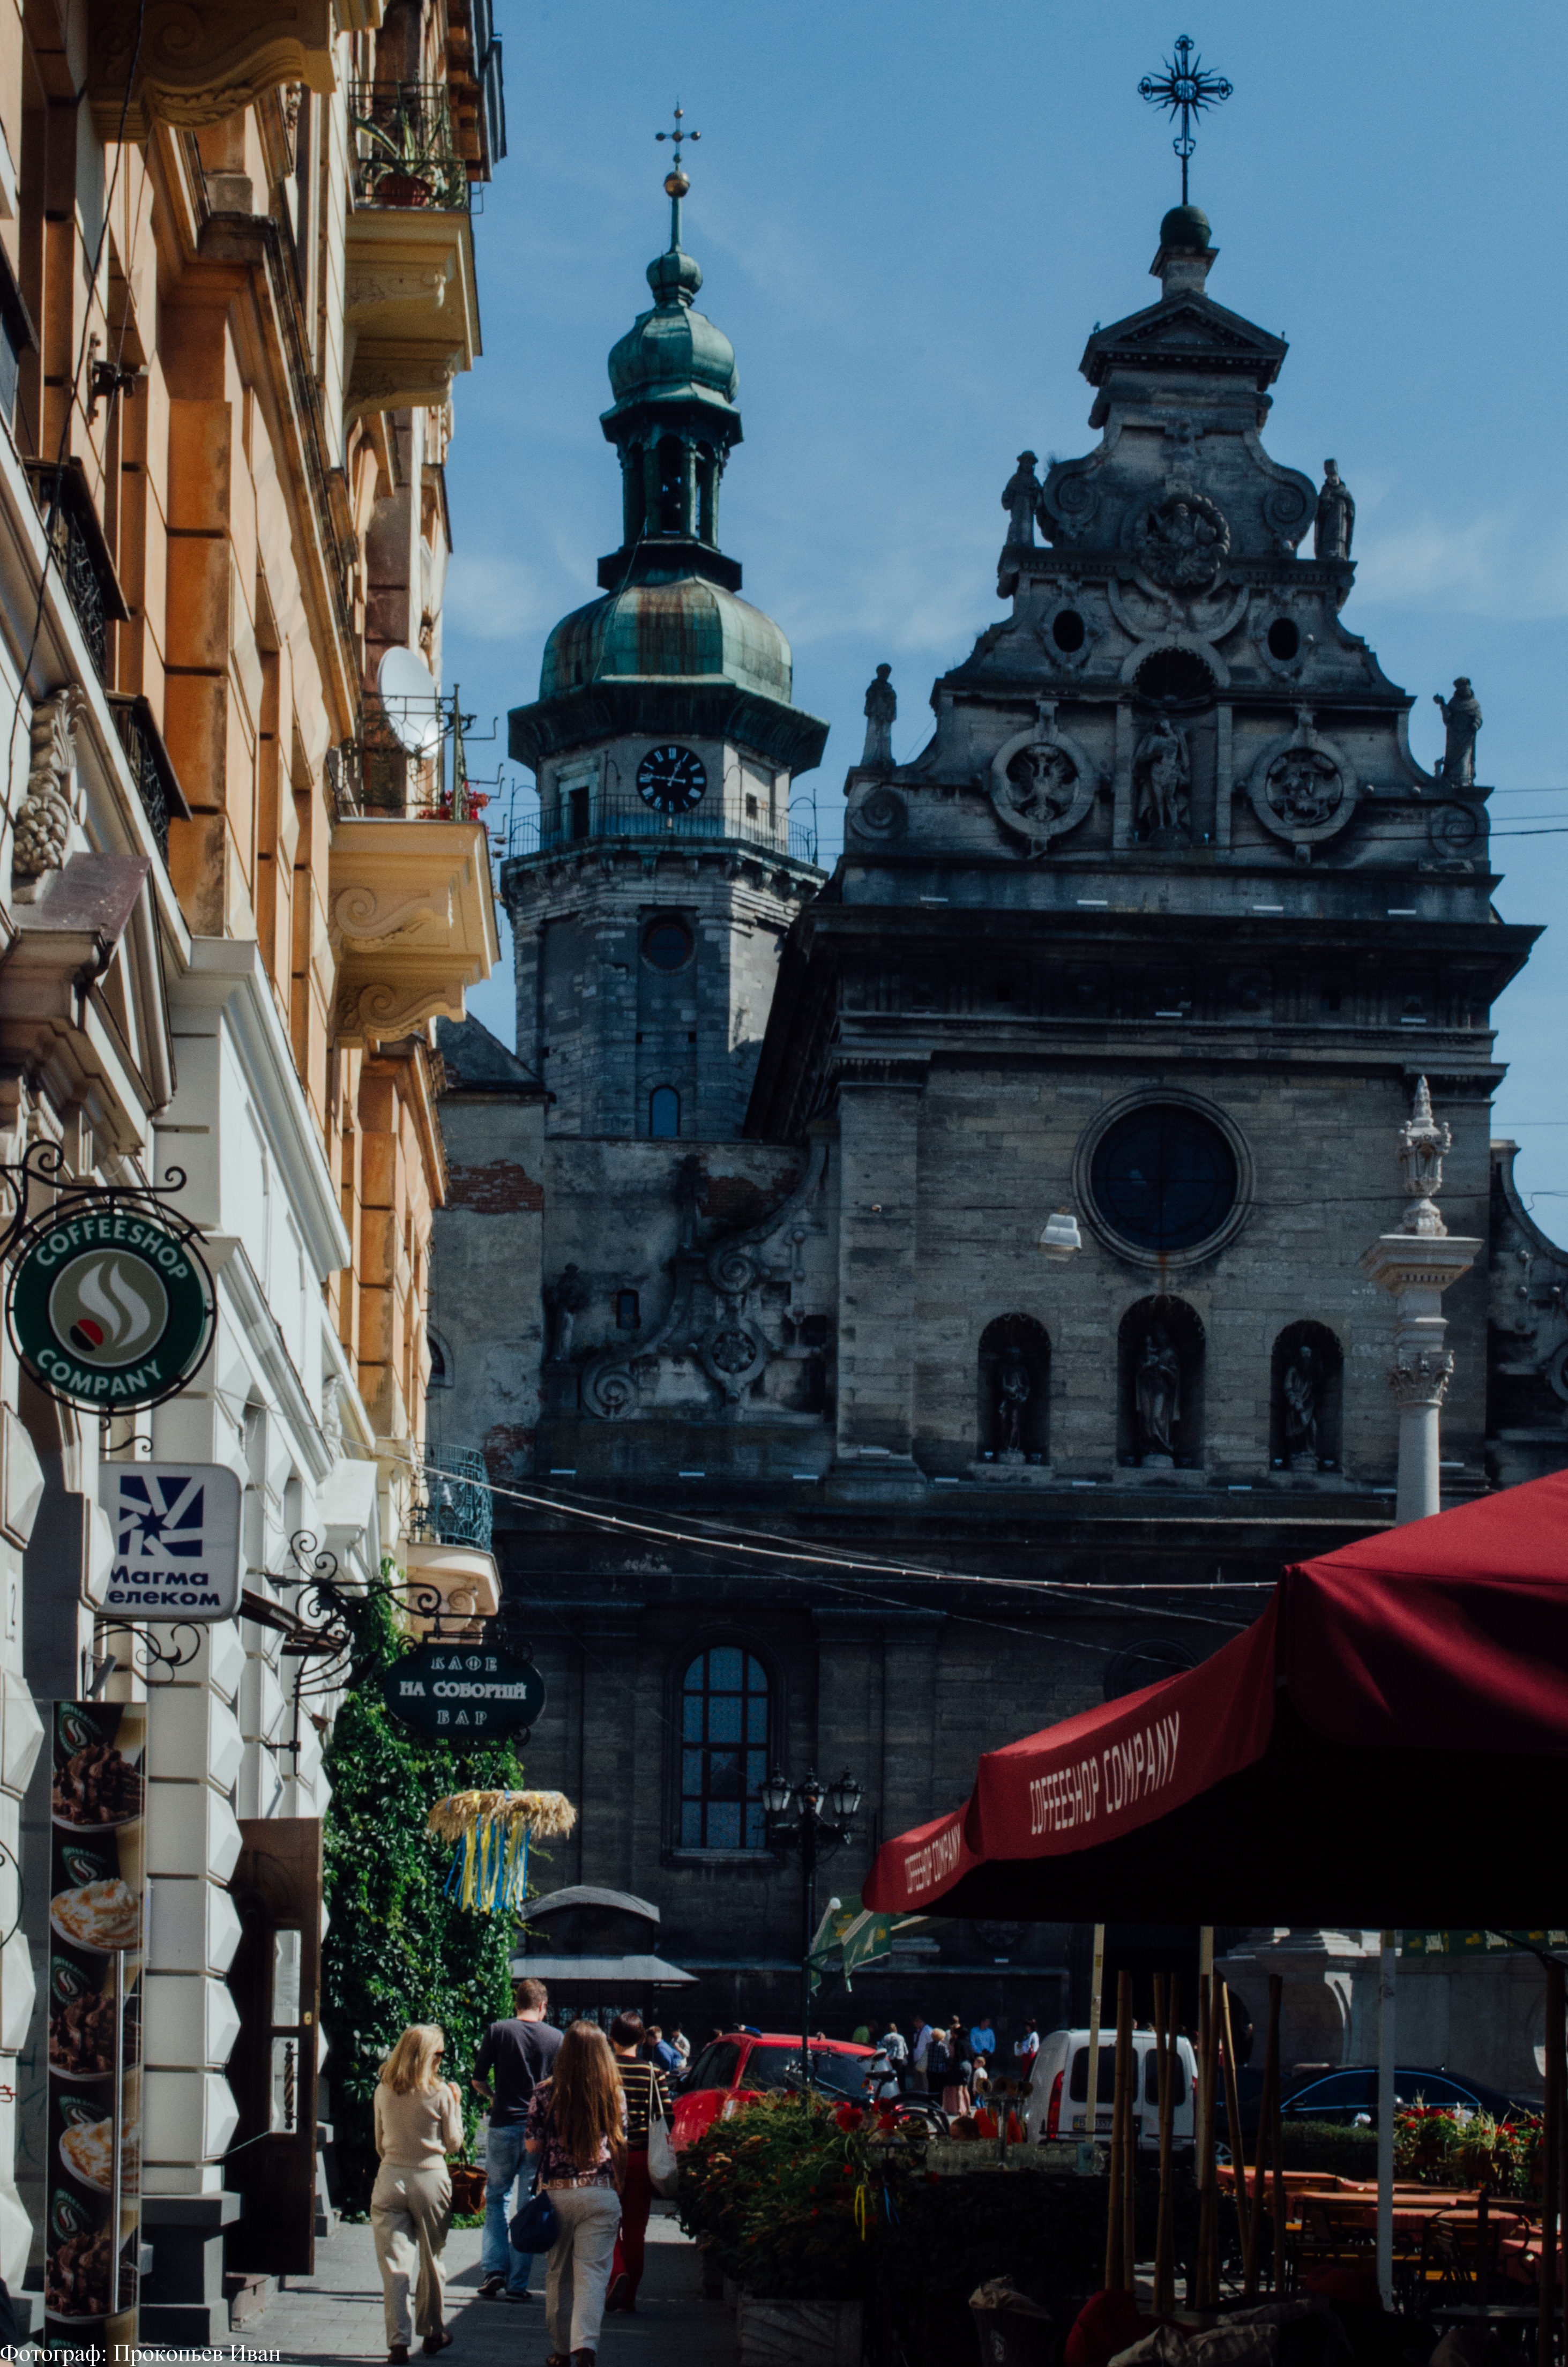
street, town, roof, city, cityscape, tower, landmark, facade, cathedral, tourism, place of worship, temple, ukraine, metropolis, lviv, at home, handsomely, sights, the city of lviv